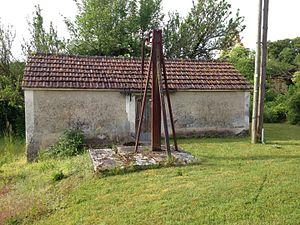
Lavoir of Fougilet.
Sougères-en-Puisaye est une commune française située dans le département de l'Yonne en région Bourgogne-Franche-Comté ; malgré son toponyme, ses paysages semblent plutôt l'associer à la région naturelle de la Forterre.
Fougilet est un hameau de Sougères-en-Puisaye situé à environ 4,5 km au nord-est du bourg du village. Cet éloignement relatif a probablement participé à polariser le hameau vers la commune de Lain. C'est aussi la raison de la présence autrefois d'une école à Fougilet.